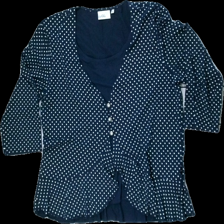
View: front
Type: Blouse
Category: Ladies
Brand: Isolde
Colors: Blue, White
Material: 81% viscose, 19% nylon
Pattern: Dots
Cut: V-collar
Size: XL
Season: Summer
Price range: 50-100
Recommended usage: Reuse